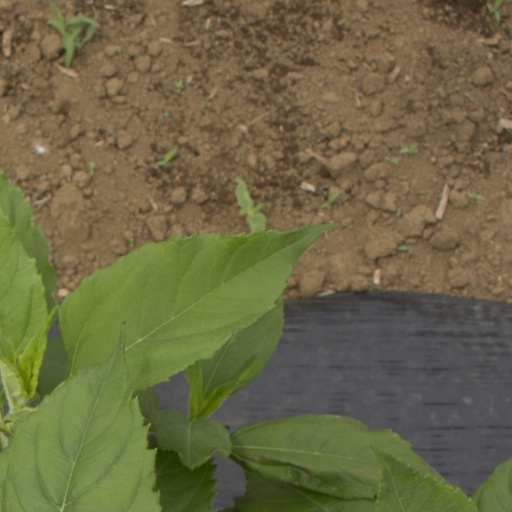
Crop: Jerusalem artichoke